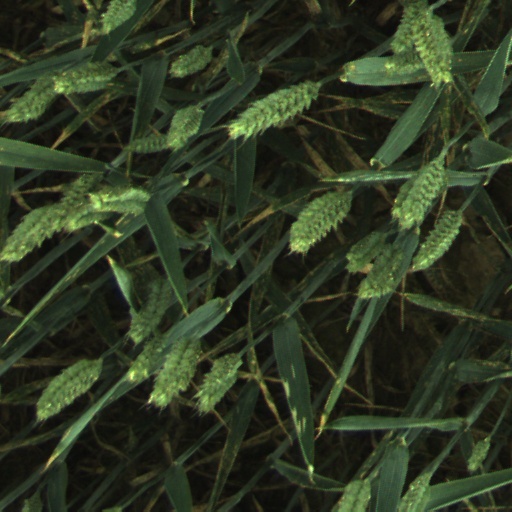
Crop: wheat